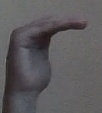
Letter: haa